Stalactite

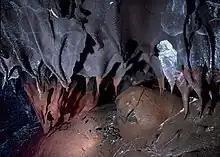
Shark tooth stalactites

A stalactite is a mineral formation that hangs from the ceiling of caves, hot springs, or man-made structures such as bridges and mines. Any material that is soluble and that can be deposited as a colloid, or is in suspension, or is capable of being melted, may form a stalactite. Stalactites may be composed of lava, minerals, mud, peat, pitch, sand, sinter, and amberat (crystallized urine of pack rats). A stalactite is not necessarily a speleothem, though speleothems are the most common form of stalactite because of the abundance of limestone caves.